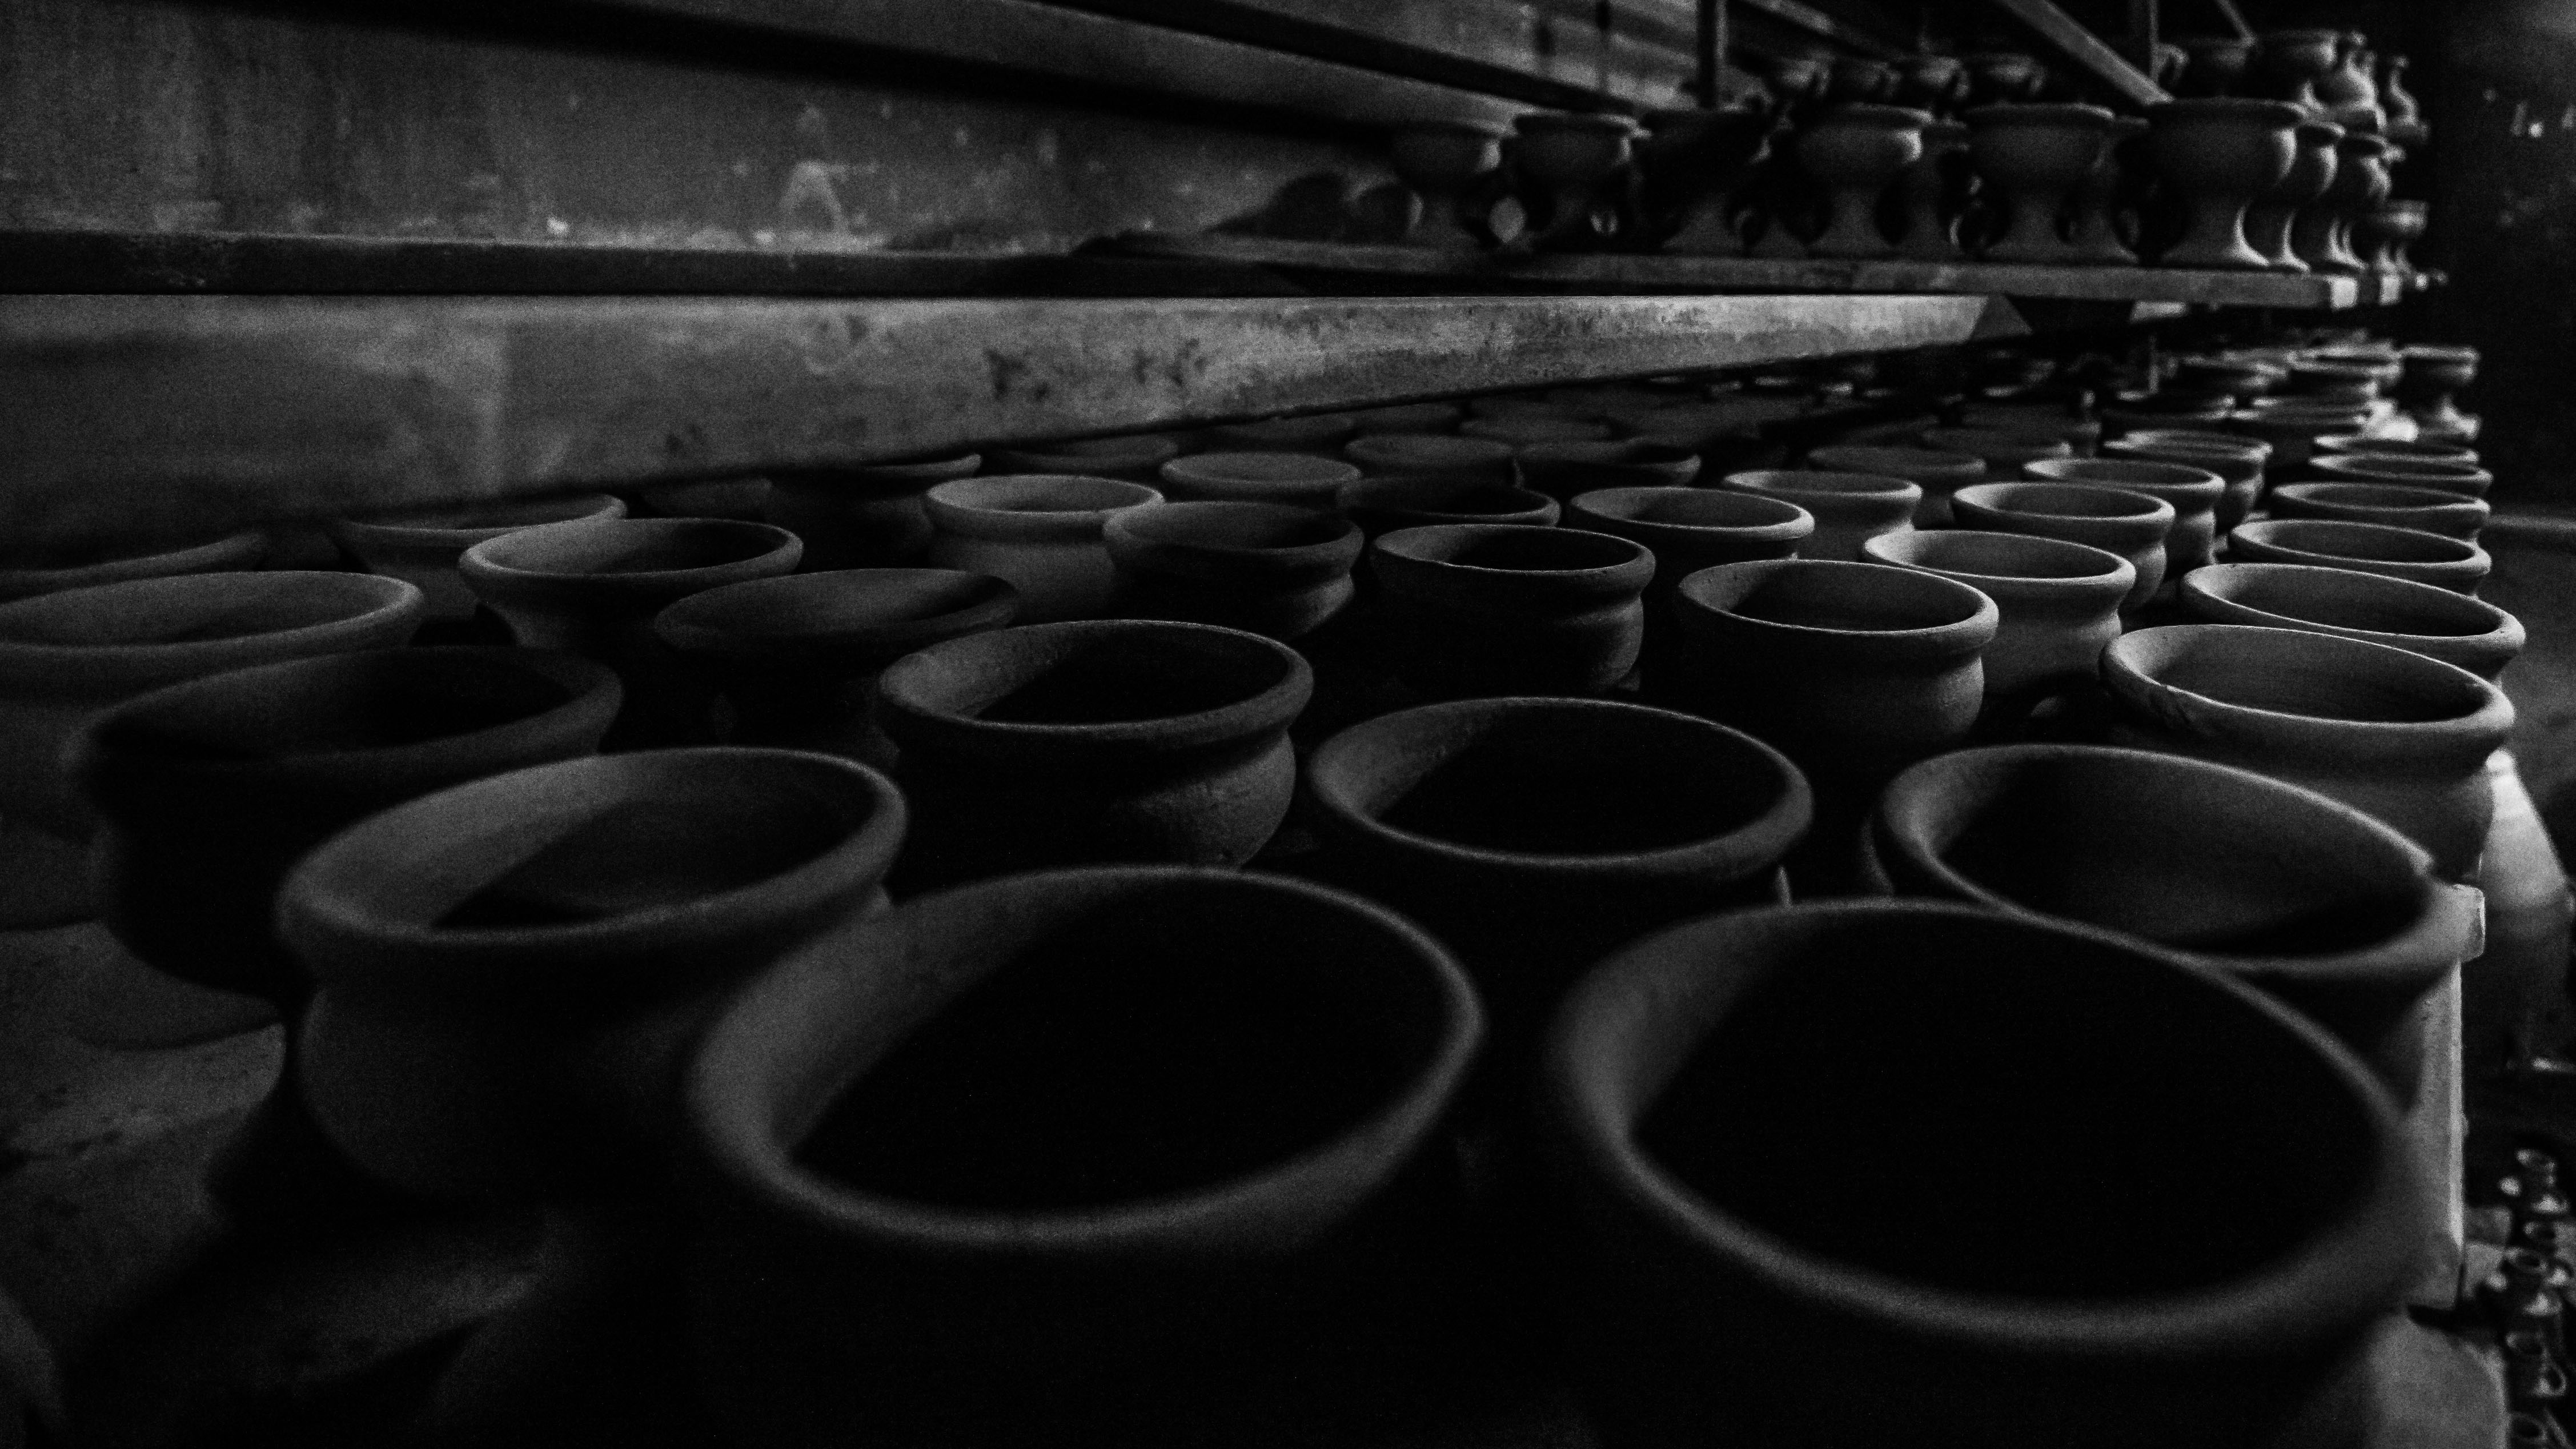
black and white, photography, pot, darkness, black, monochrome, worker, labor, shape, sb, master, sweat, still life photography, monochrome photography, film noir